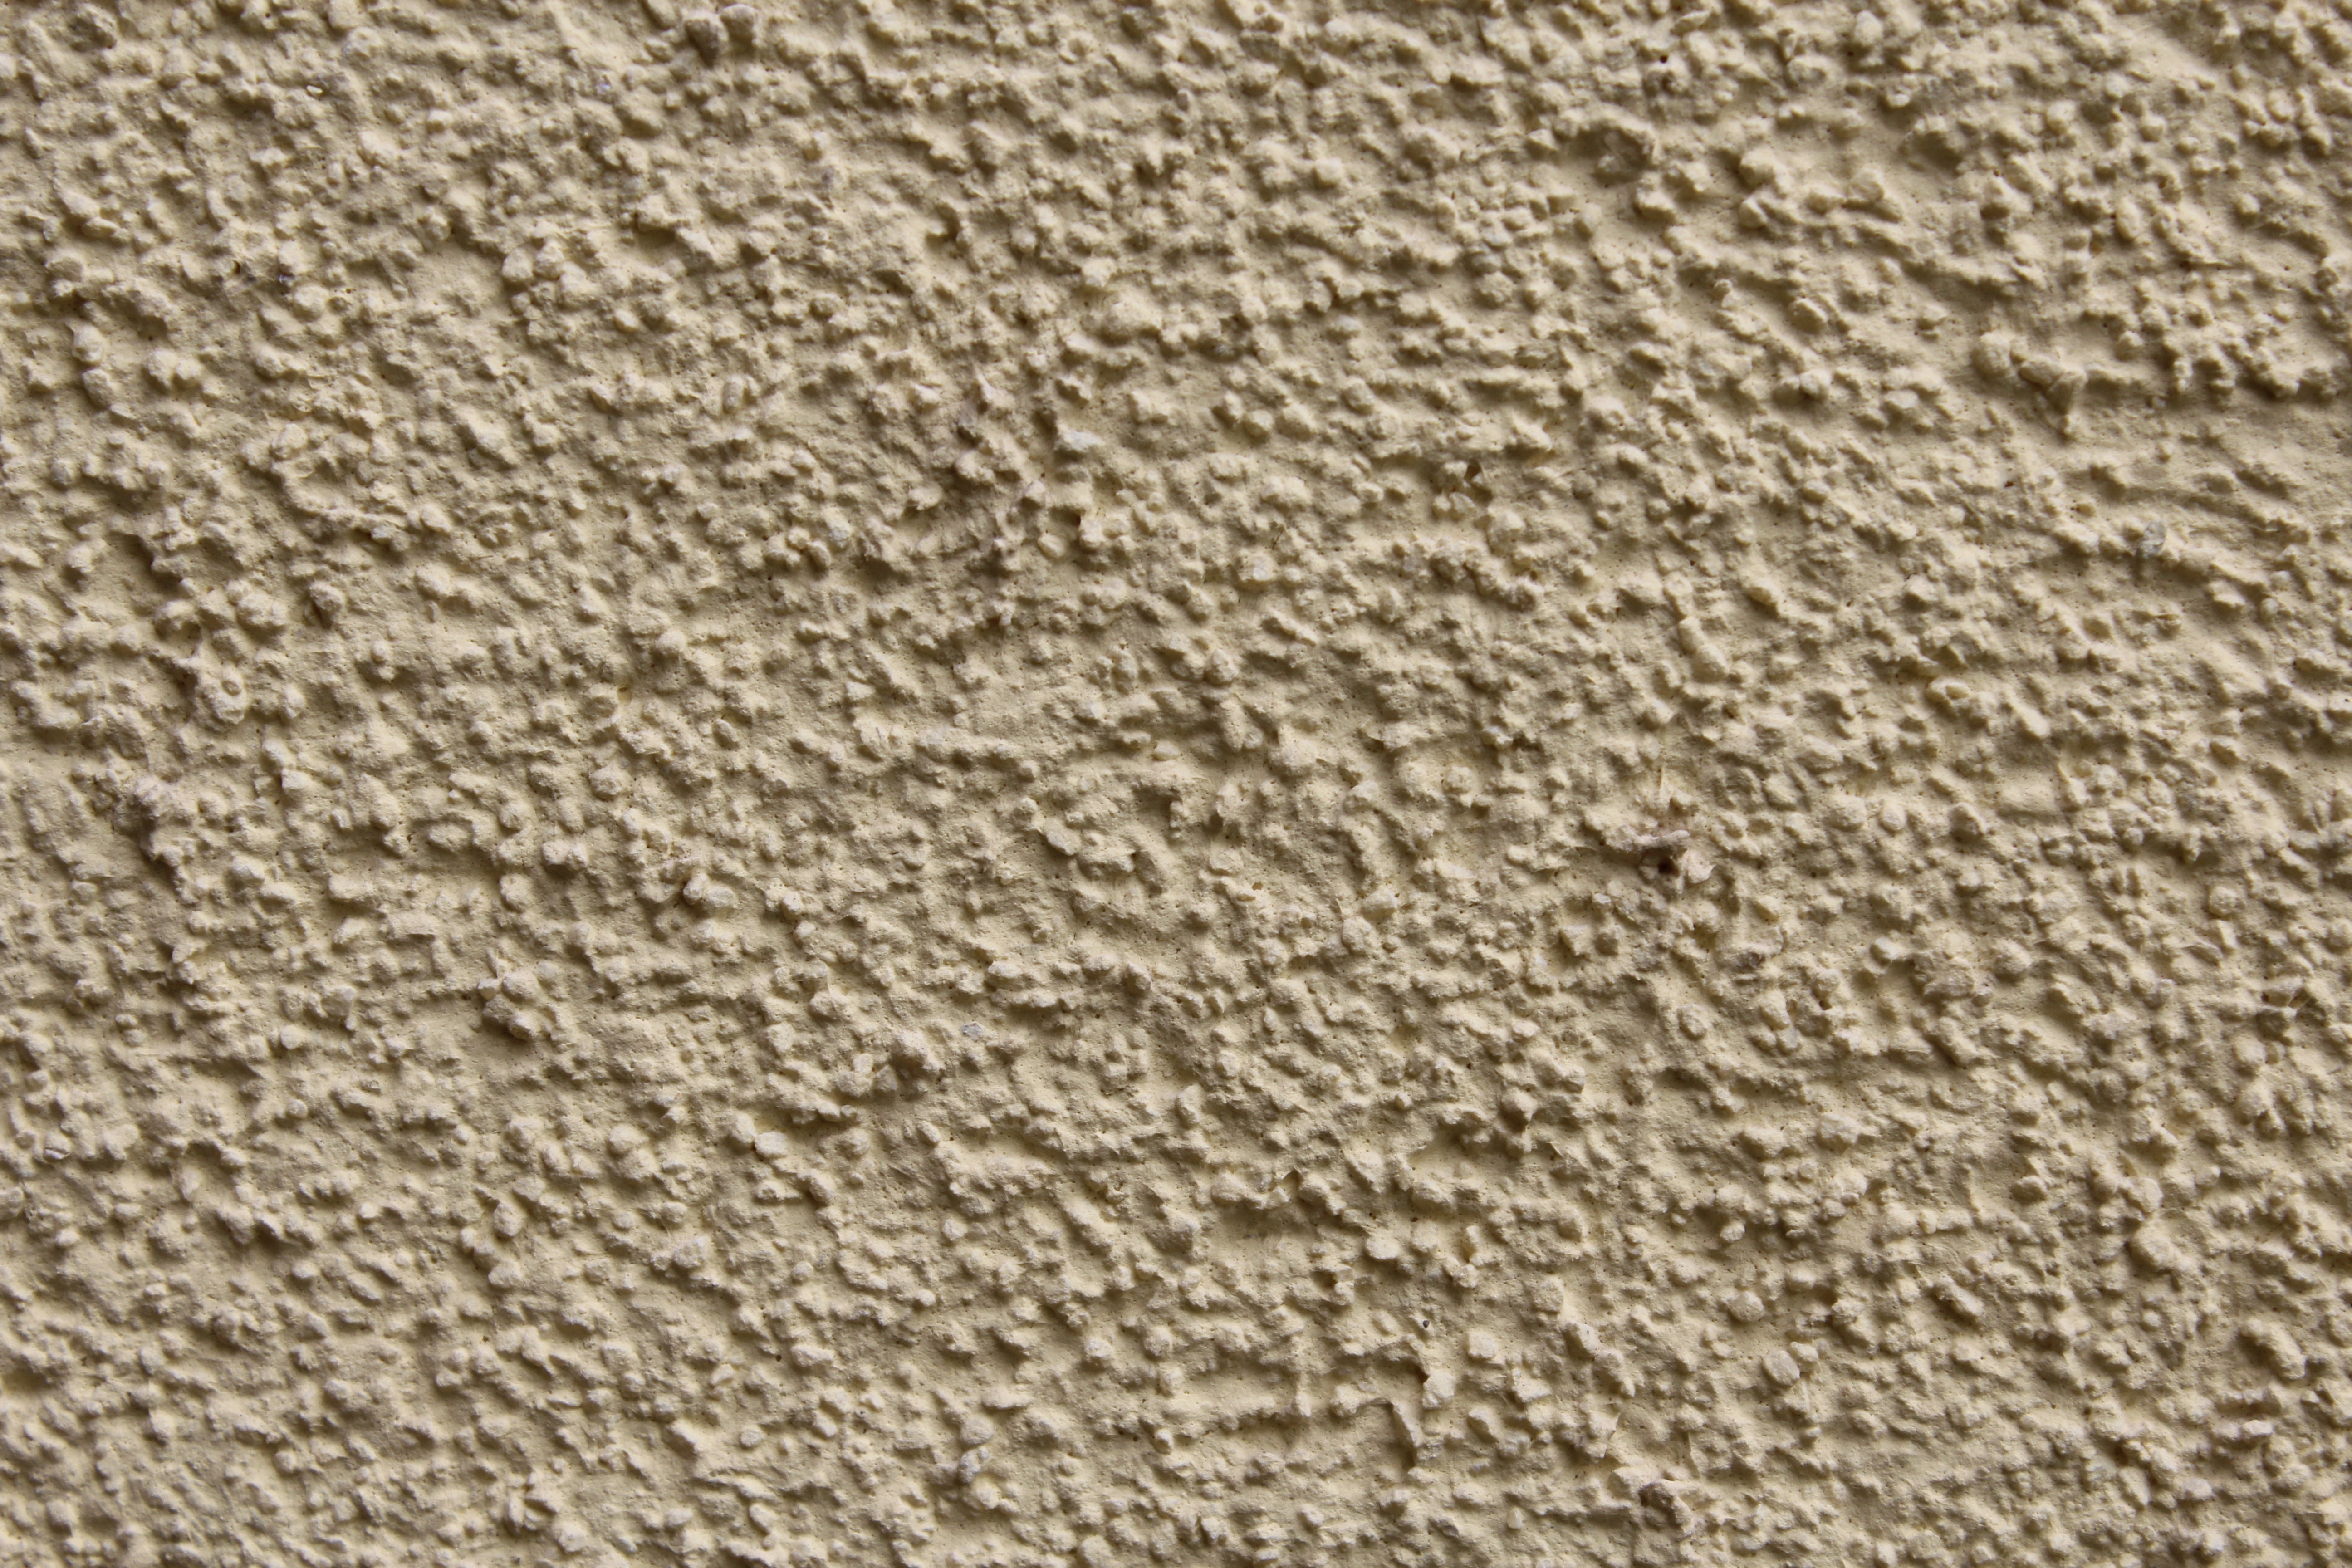
sand, structure, wood, texture, floor, building, home, wall, asphalt, pattern, soil, facade, yellow, material, background, carpet, plaster, hauswand, flooring, road surface